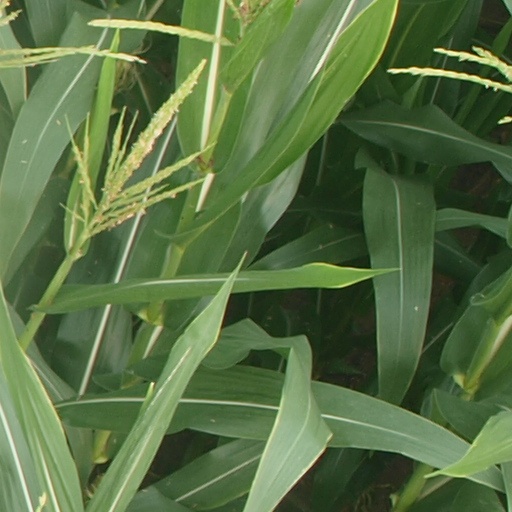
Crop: maize; corn